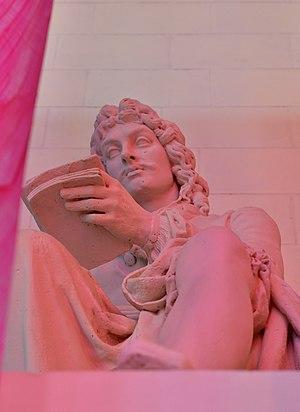
Statue de Molière par Johann Dominik Mahlknecht 1829 dans le Théâtre Graslin in Nantes, France Italiano: Statua di Molière di Johann Dominik Mahlknecht 1829 nel Théâtre Graslin a Nantes, in Francia